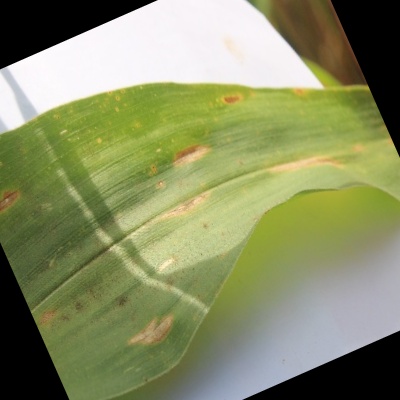
Label: Corn_(Maize)___Leaf_Spot